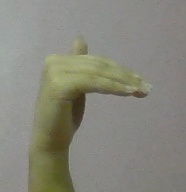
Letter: khaa